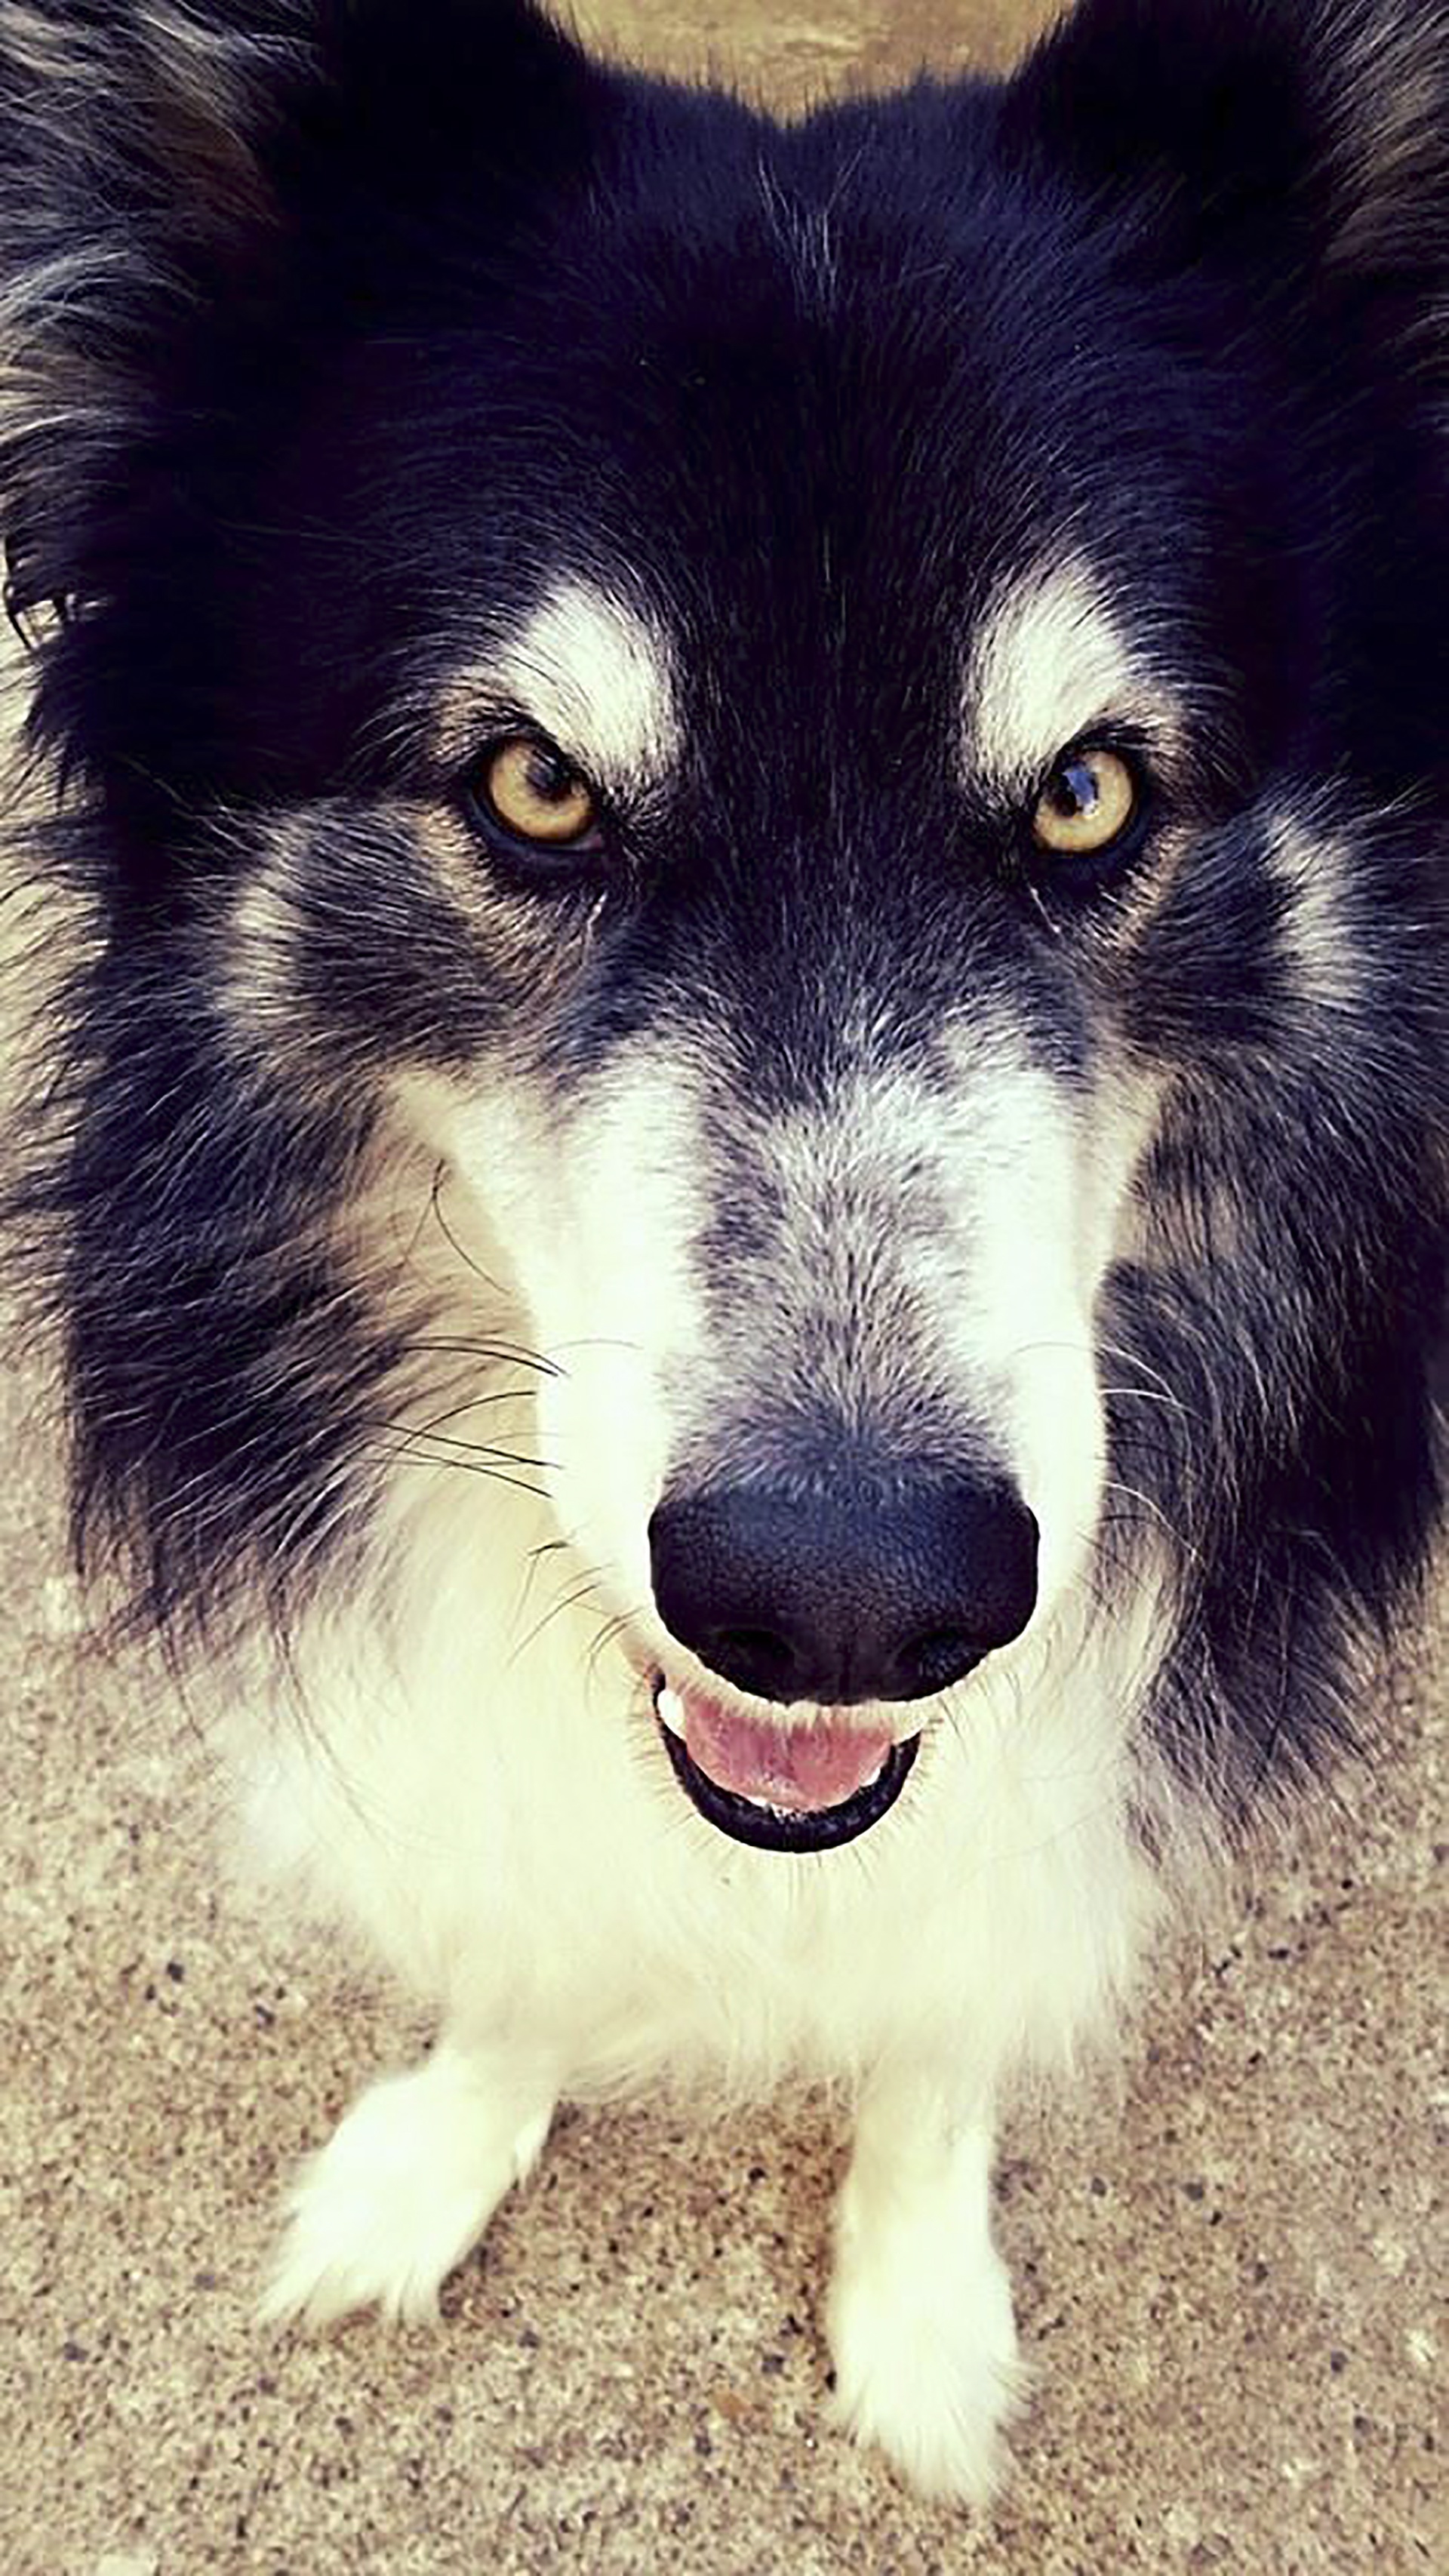
white, puppy, dog, mammal, black, pets, nose, vertebrate, dog breed, alaskan malamute, dog like mammal, dog breed group, greenland dog, dog crossbreeds, lapponian herder, finnish lapphund